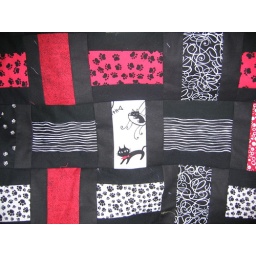
Some of the dog and cat prints in the quilt